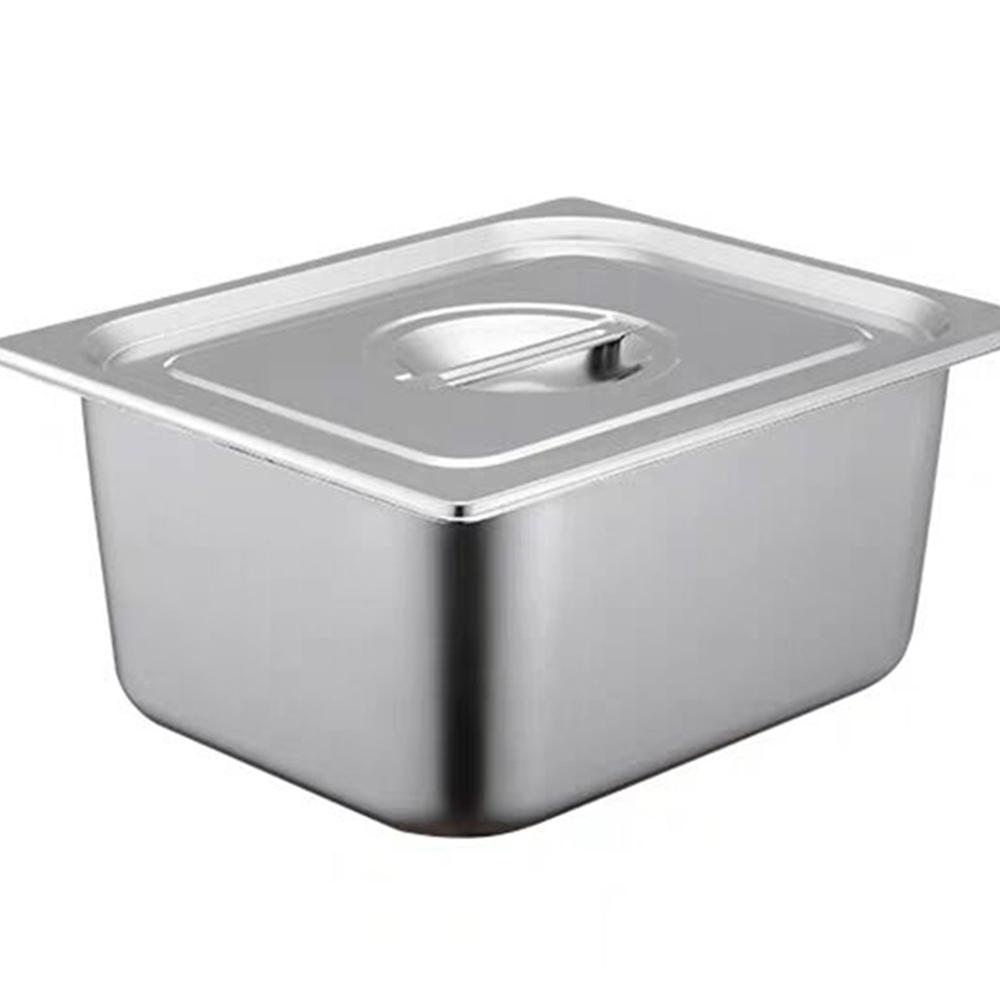
Label: metal